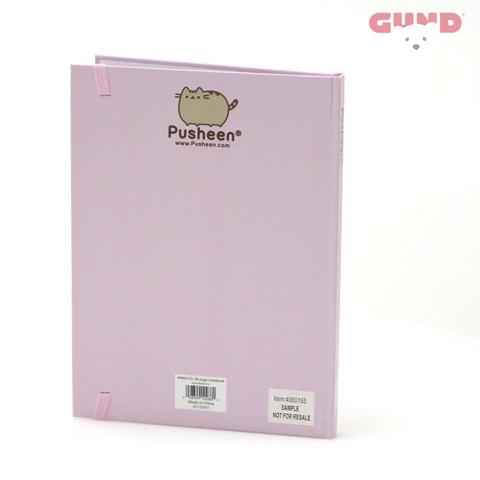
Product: Enesco Pusheen The Cat Pastel Notebook Journal, Purple
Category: Toys & Games | Learning & Education | Reading & Writing | Diaries, Journals & Notebooks
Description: Hardcover bound notebook featuring full-color pastel Pusheen artwork.
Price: $10.00
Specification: ProductDimensions:8x0.5x6inches|ItemWeight:9.3ounces|ShippingWeight:9.9ounces(Viewshippingratesandpolicies)|DomesticShipping:ItemcanbeshippedwithinU.S.|InternationalShipping:ThisitemcanbeshippedtoselectcountriesoutsideoftheU.S.LearnMore|ASIN:B071K88GRM|Itemmodelnumber:4060155|Manufacturerrecommendedage:8yearsandup